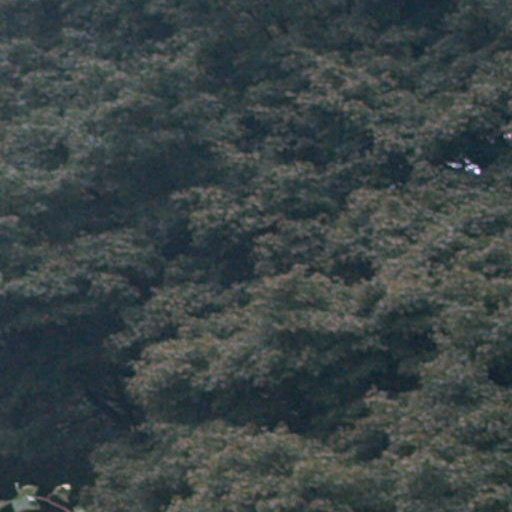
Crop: cassava